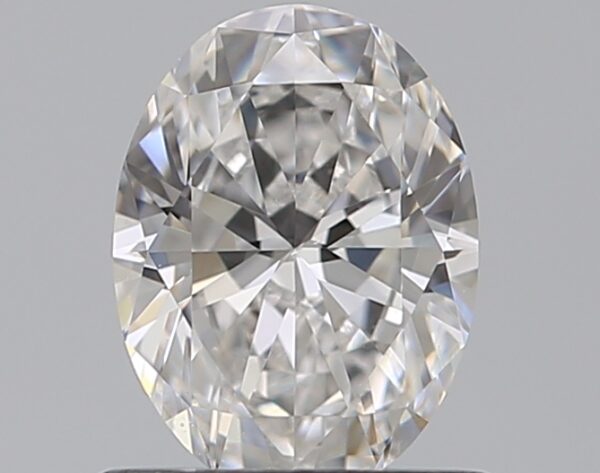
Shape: oval
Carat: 0.7
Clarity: VS2
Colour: D
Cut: EX
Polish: EX
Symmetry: VG
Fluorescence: N
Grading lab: GIA
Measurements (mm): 6.71 x 4.99 x 3.08